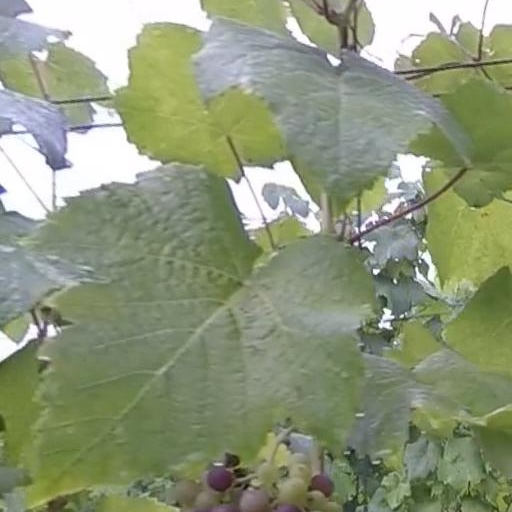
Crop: grape